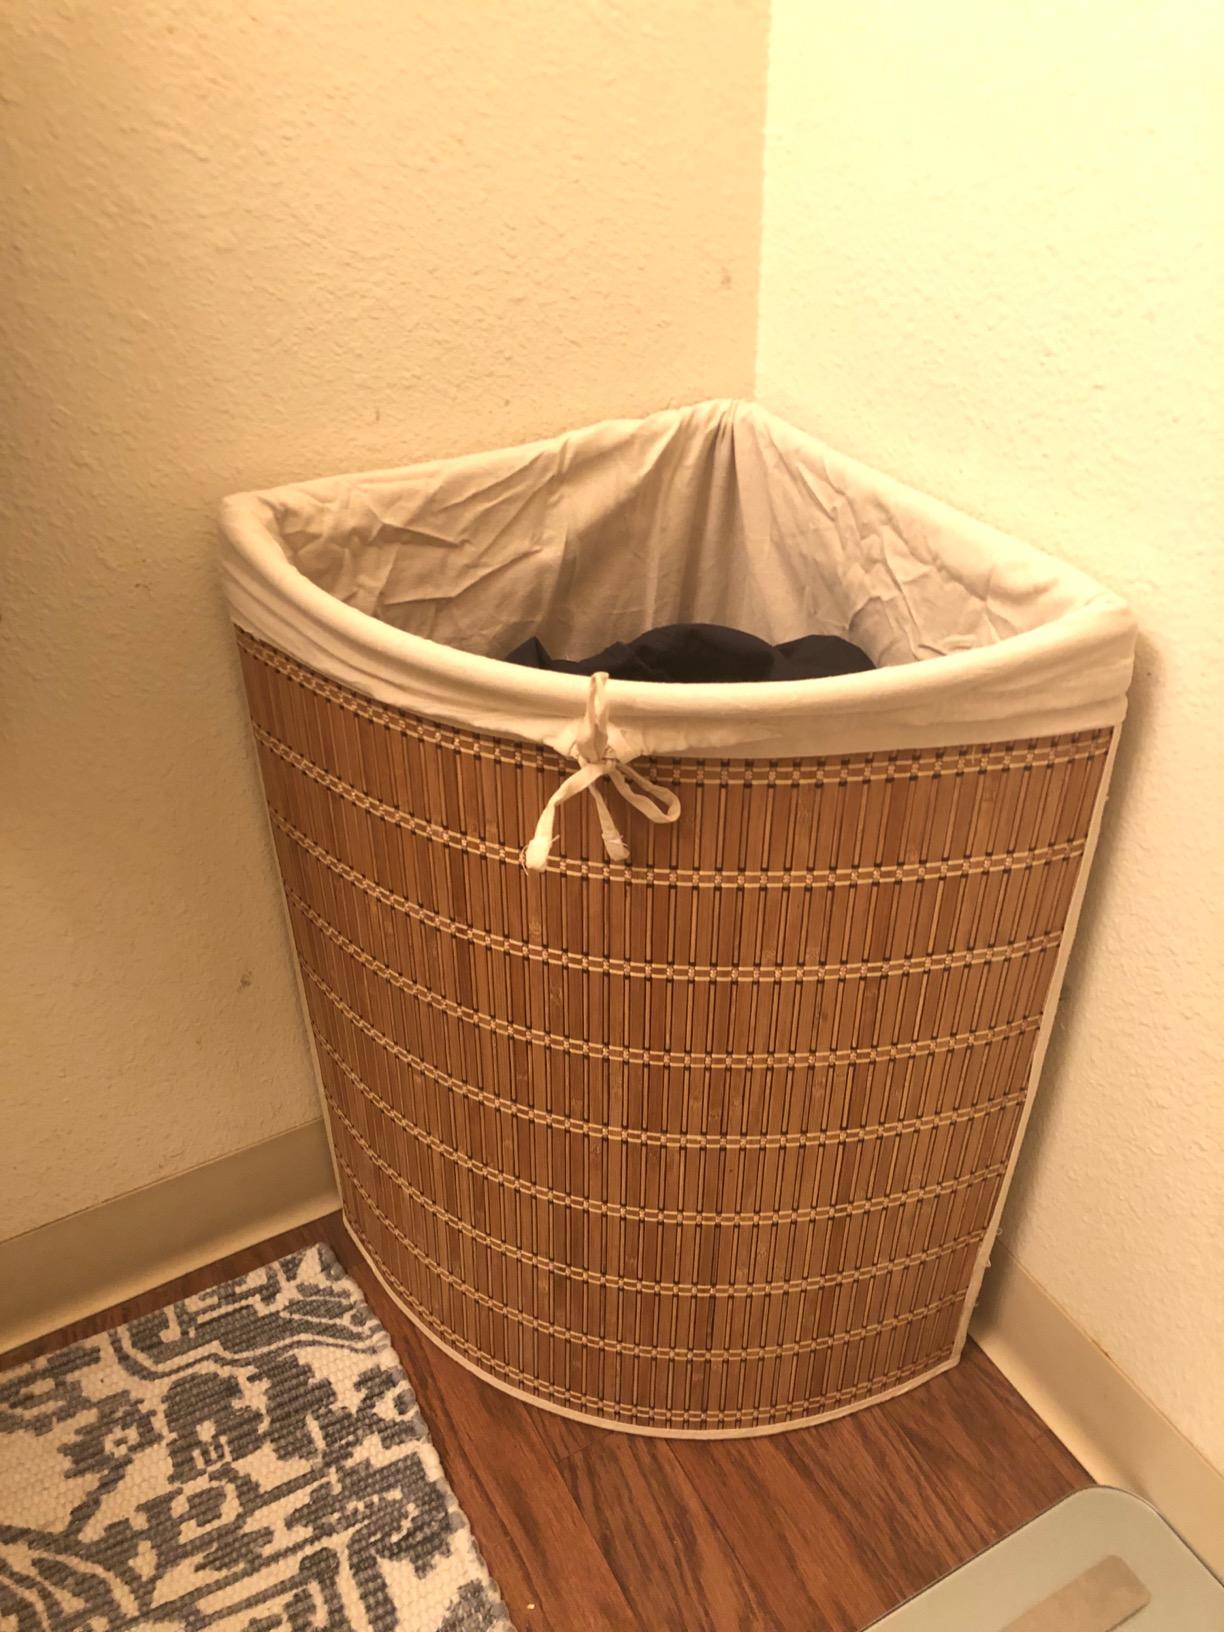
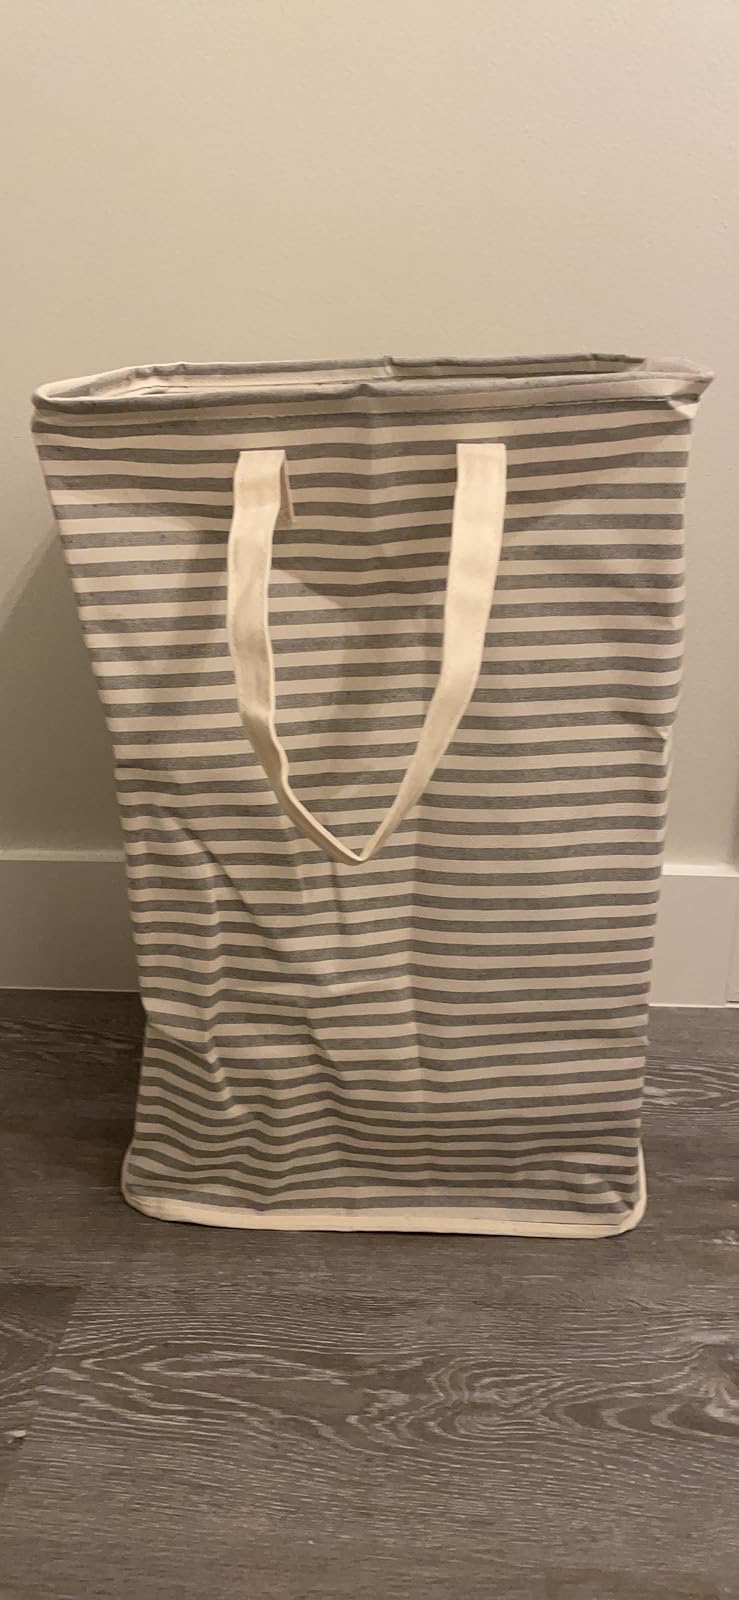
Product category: items_hamper
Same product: no